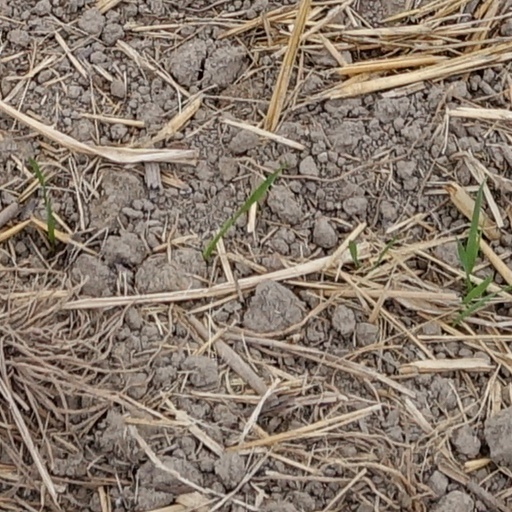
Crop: wheat